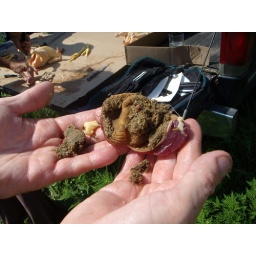
The brown stuff is left over feed and gravel which the bird recently ate.